De Held

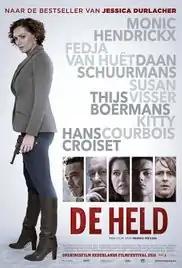
Film poster

De Held is a 2016 Dutch crime film directed by Menno Meyjes. It was based on the novel of the same name by Jessica Durlacher. It was listed as one of eleven films that could be selected as the Dutch submission for the Best Foreign Language Film at the 89th Academy Awards, but it was not nominated.